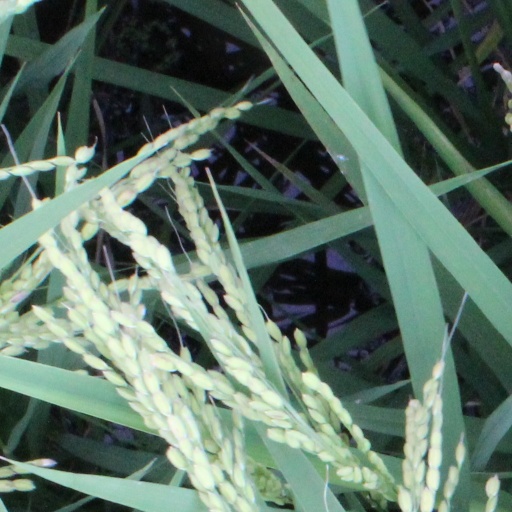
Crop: rice